John Gorton

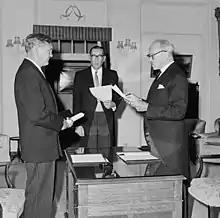
Gorton being sworn in as Prime Minister on 10 January 1968

Gorton was elevated to the ministry after the 1958 election, as Minister for the Navy. This was a junior position subordinate to the Minister for Defence, Athol Townley. Although his promotion was unexpected, he would serve as Minister for the Navy for more than five years, the longest-serving navy minister in Australia's history. Gorton regularly attended meetings of the Naval Board, unlike previous ministers, and championed its recommendations at cabinet meetings. He was able to secure most elements of the board's desired modernisation program, despite Townley showing more interest in the air force. During Gorton's tenure, the navy acquired four Australian-built frigates and six British-built minesweepers, as well as placing orders for three "Charles F. Adams"-class destroyers and four "Oberon"-class submarines. He postponed the phasing out of the Fleet Air Arm, due to occur in 1963, and secured the purchase of 27 Westland Wessex helicopters.